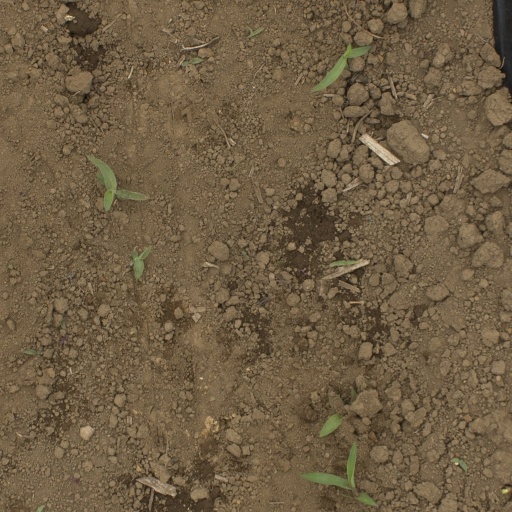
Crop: Jerusalem artichoke